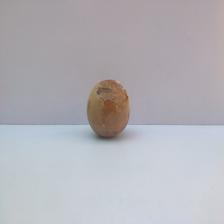
Size: Spoiled